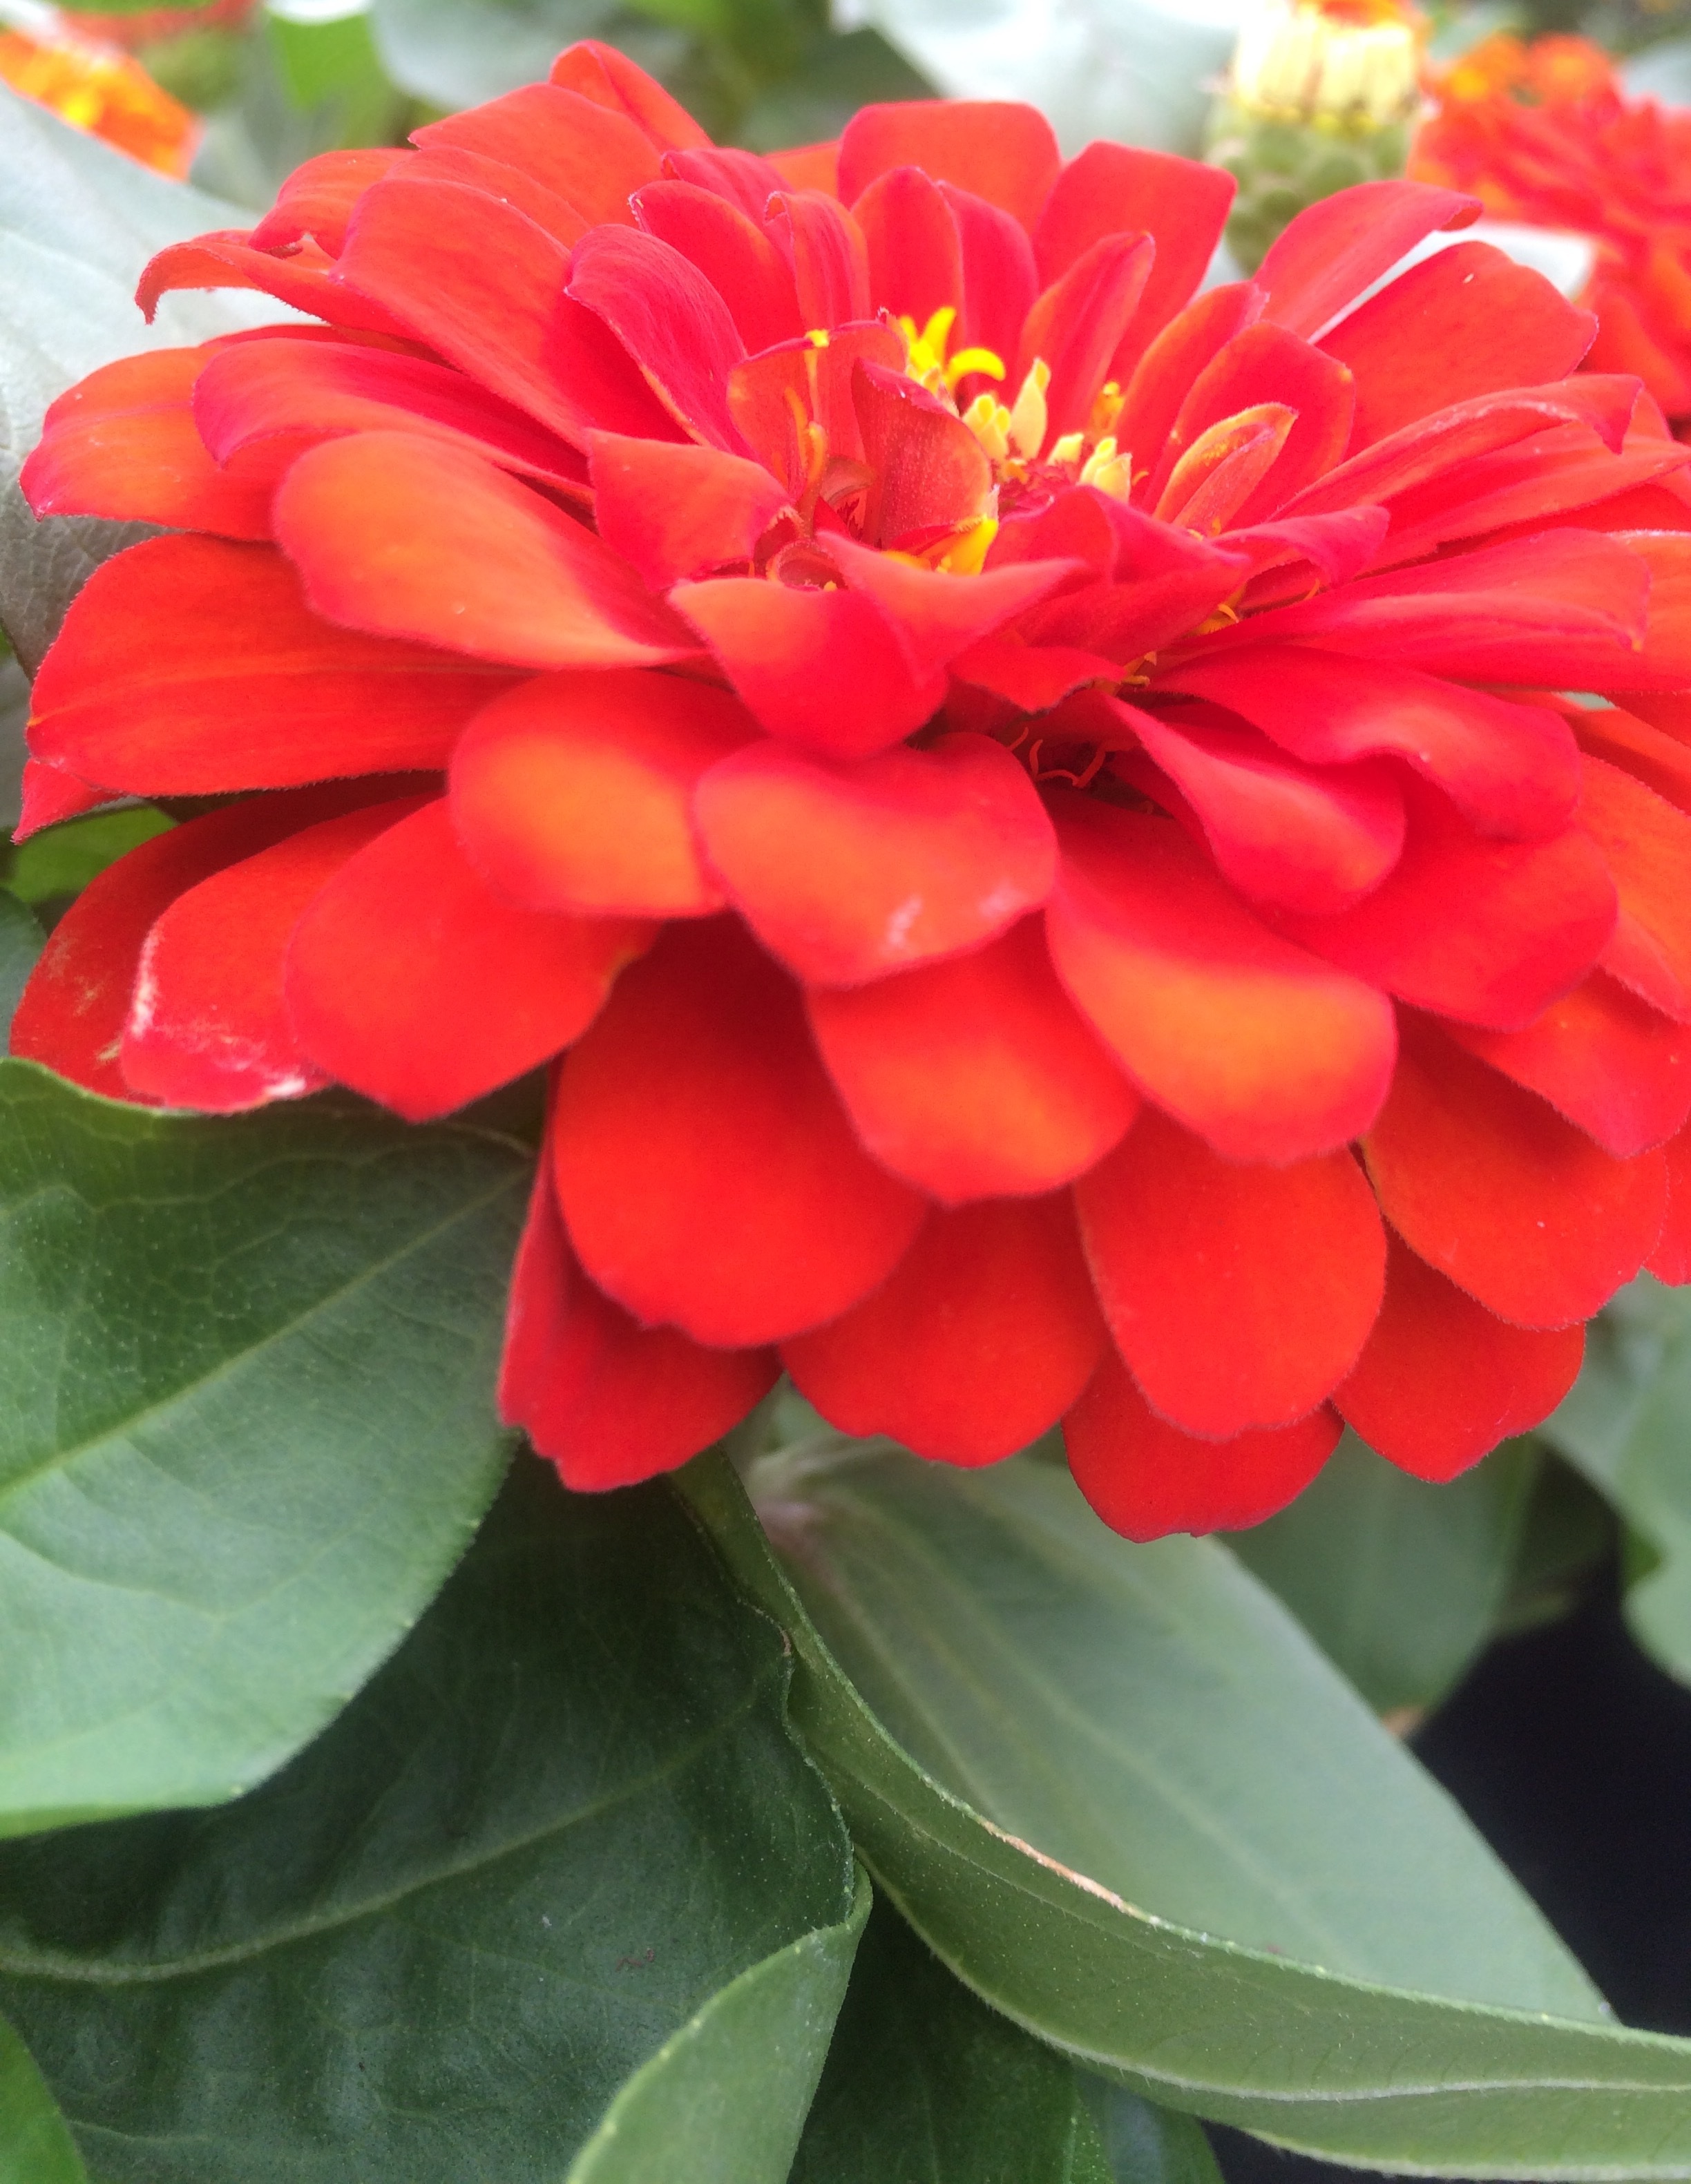
plant, flower, petal, dahlia, flowering plant, daisy family, land plant